Ángel Sola

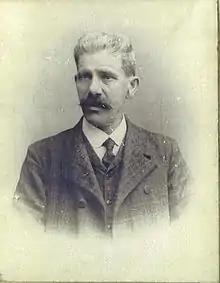

Ángel Sola Fuertes (1859 in Salillas de Jalón – 1910 in Morata de Jalón) was a Spanish musician. He is considered to be one of the greatest bandurria players of all time.